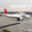
Label: airplane